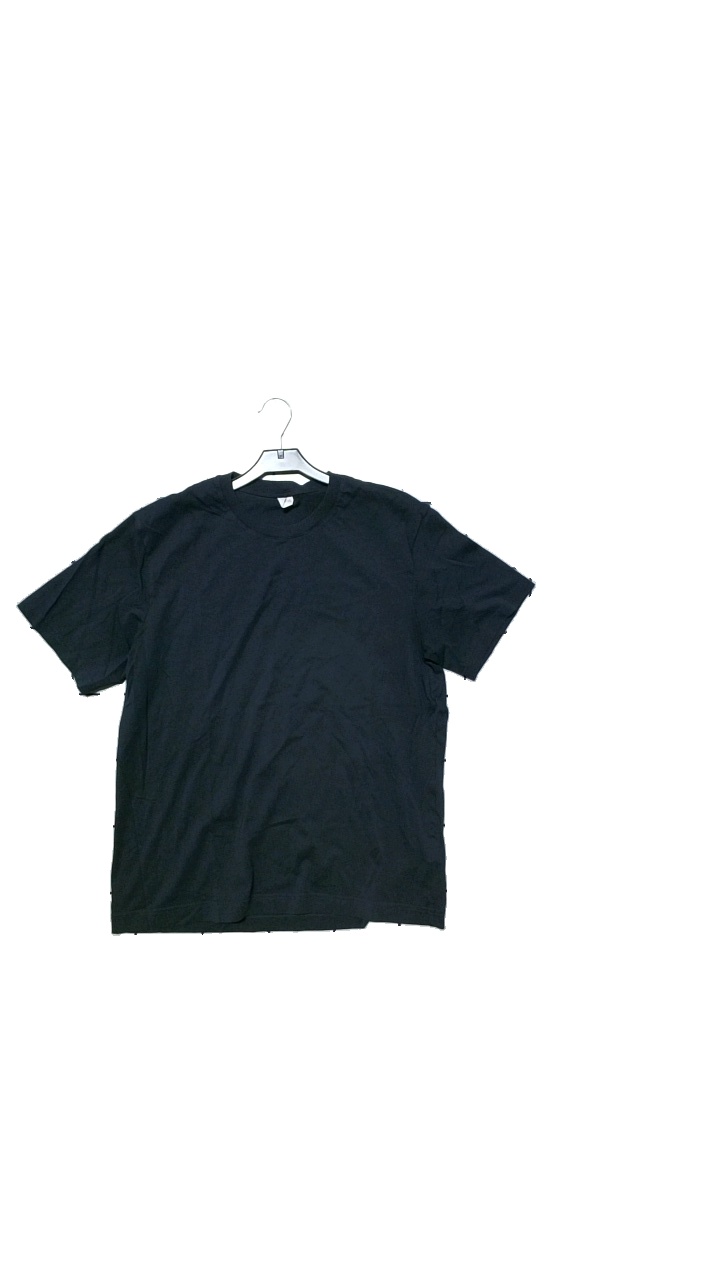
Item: T-shirt (Unisex)
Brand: Arket
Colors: Blue
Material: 100% cotton
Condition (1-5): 4
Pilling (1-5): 4
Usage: Reuse
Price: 50-100